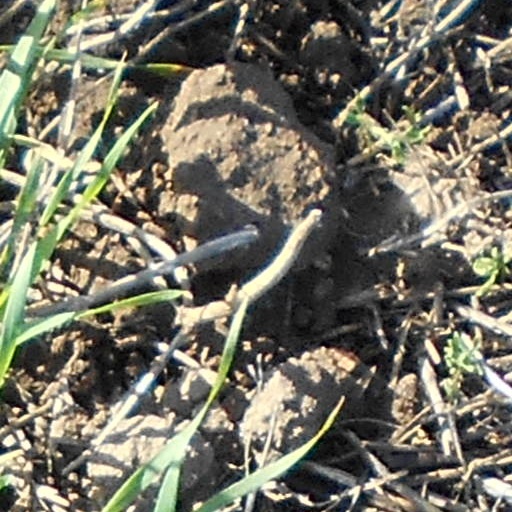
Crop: wheat